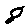
Label: 8